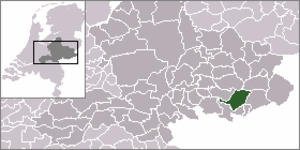
Wisch est une ancienne commune néerlandaise, de la province du Gueldre.